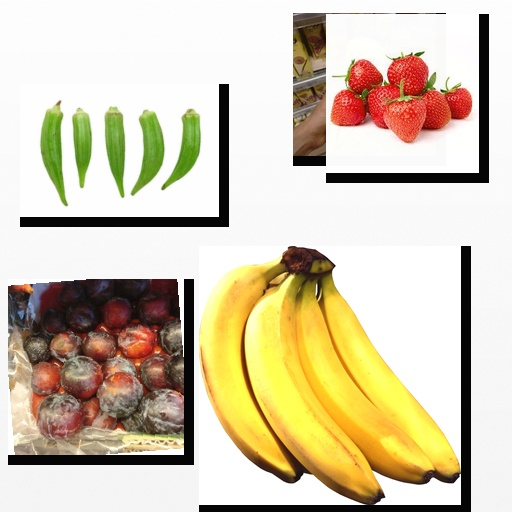
Food items: vanilla_yogurt, plum, strawberry, banana, okra